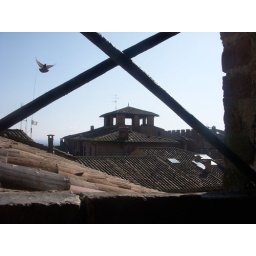
A view from the clock tower in Siena, italy